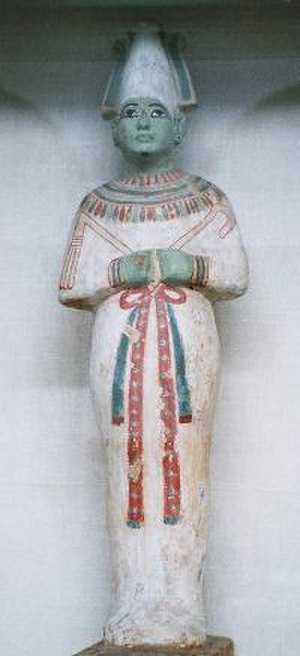
Osiris
Osiris.
Osiris er en af de mest kendte guder fra det gamle Egypten. Han er bror til Seth, Nephthys og sin kone Isis, og er far til Horus. Han er søn af Nut og Geb.